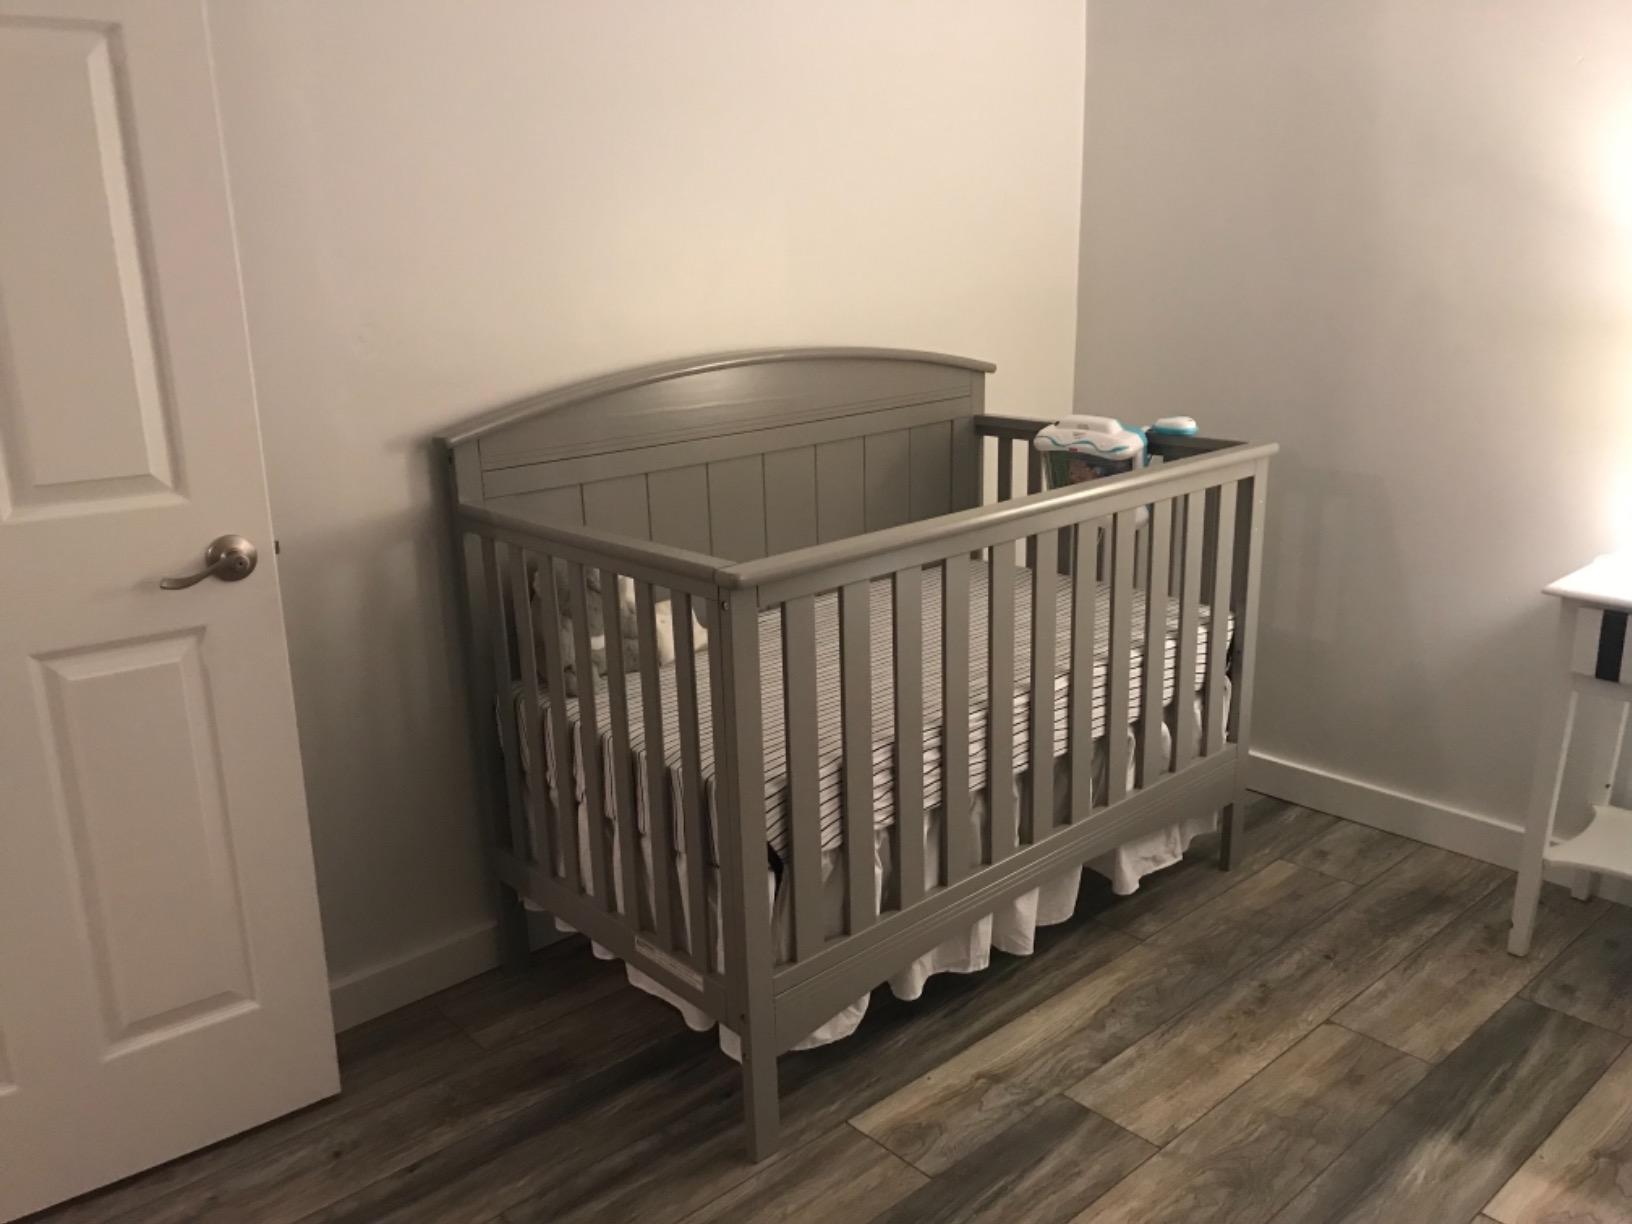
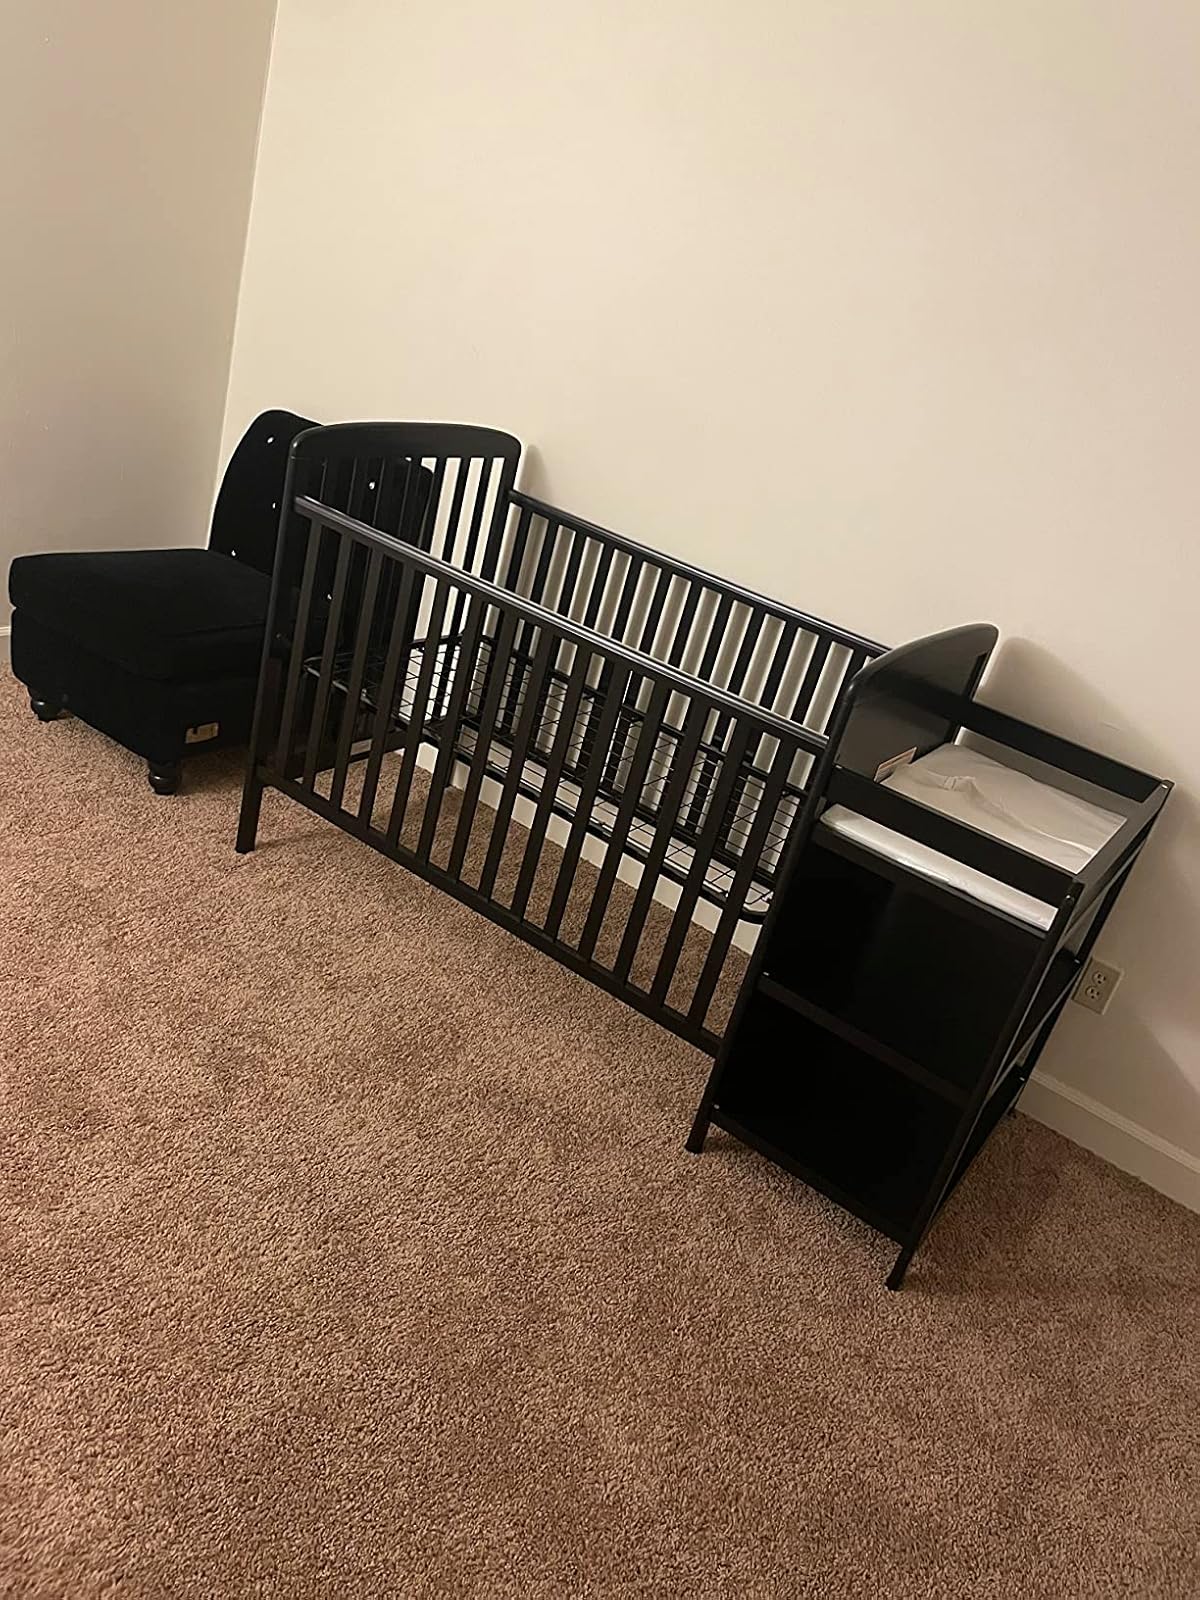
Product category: products_crib
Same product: no